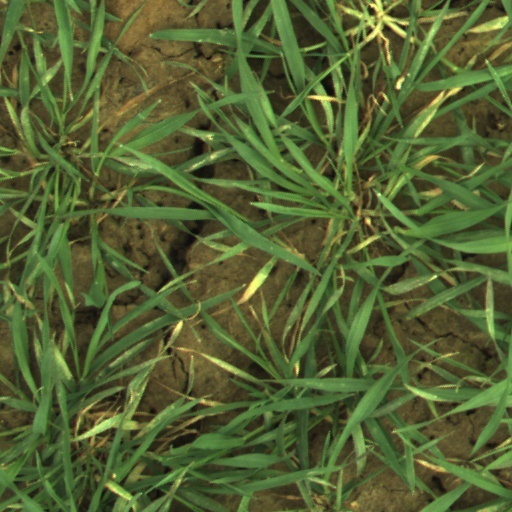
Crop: wheat